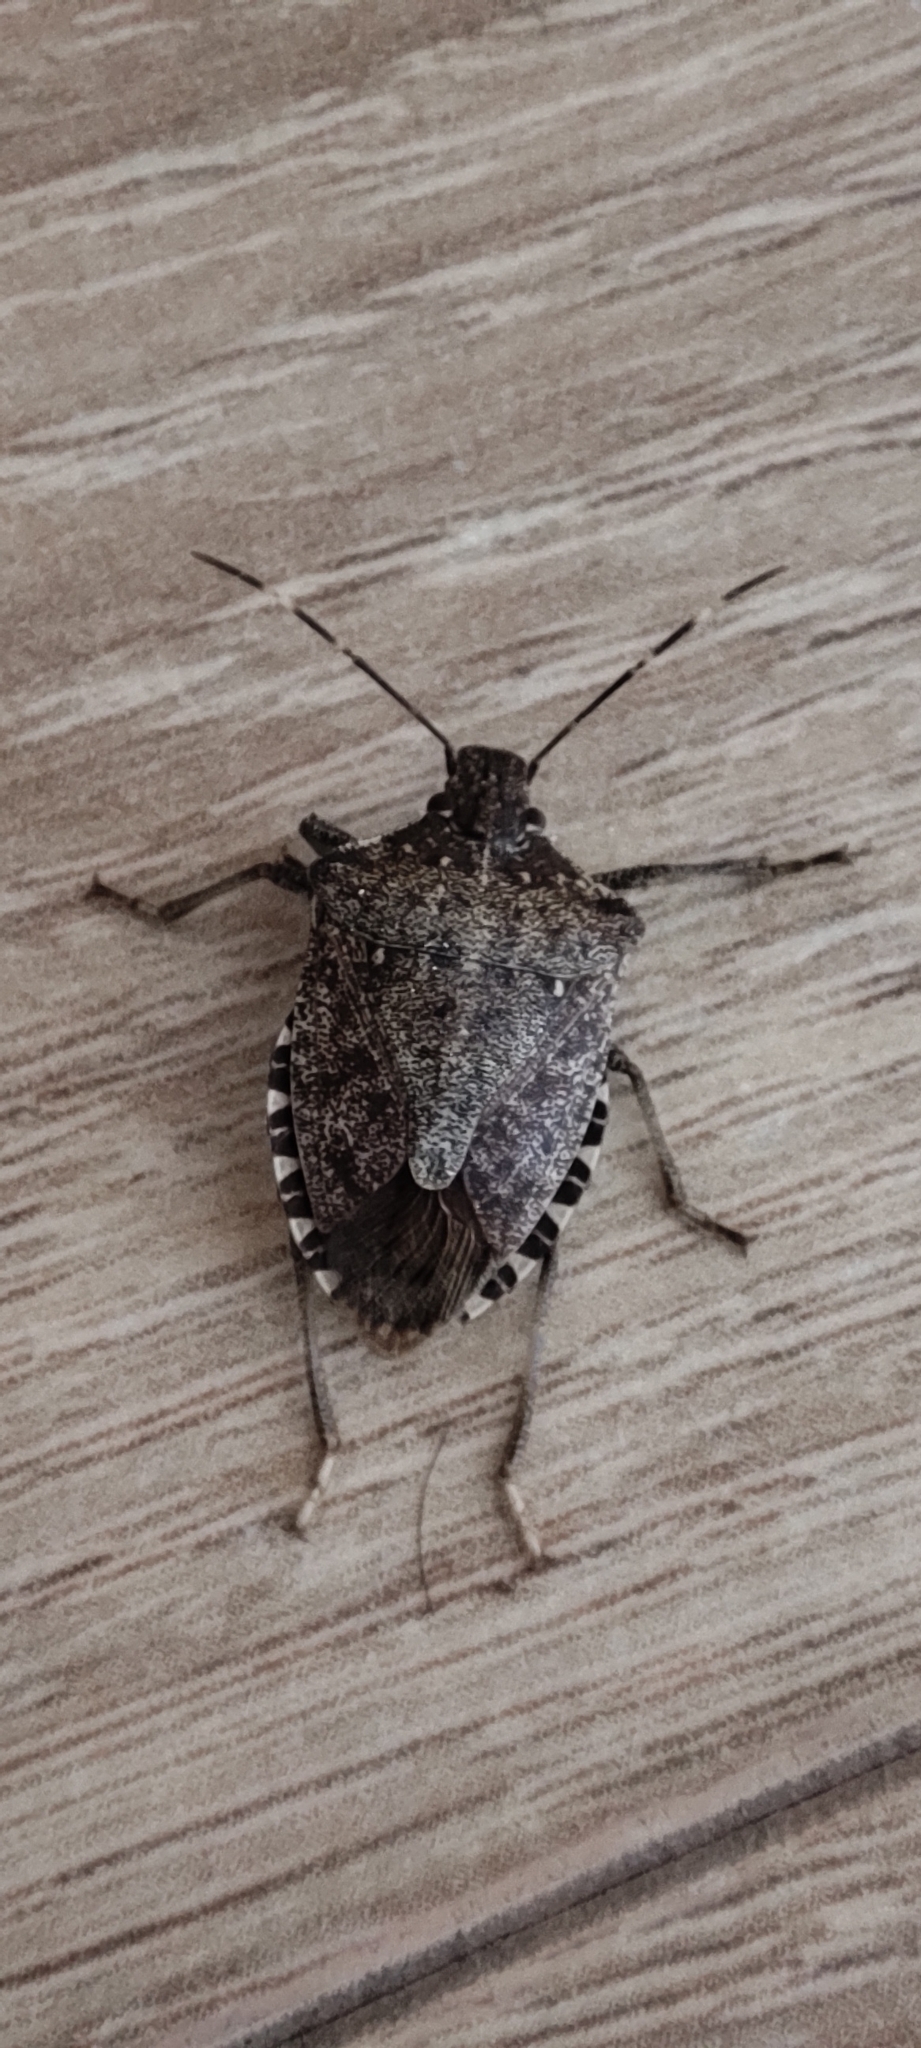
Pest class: stink_bug